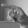
ASL letter: P